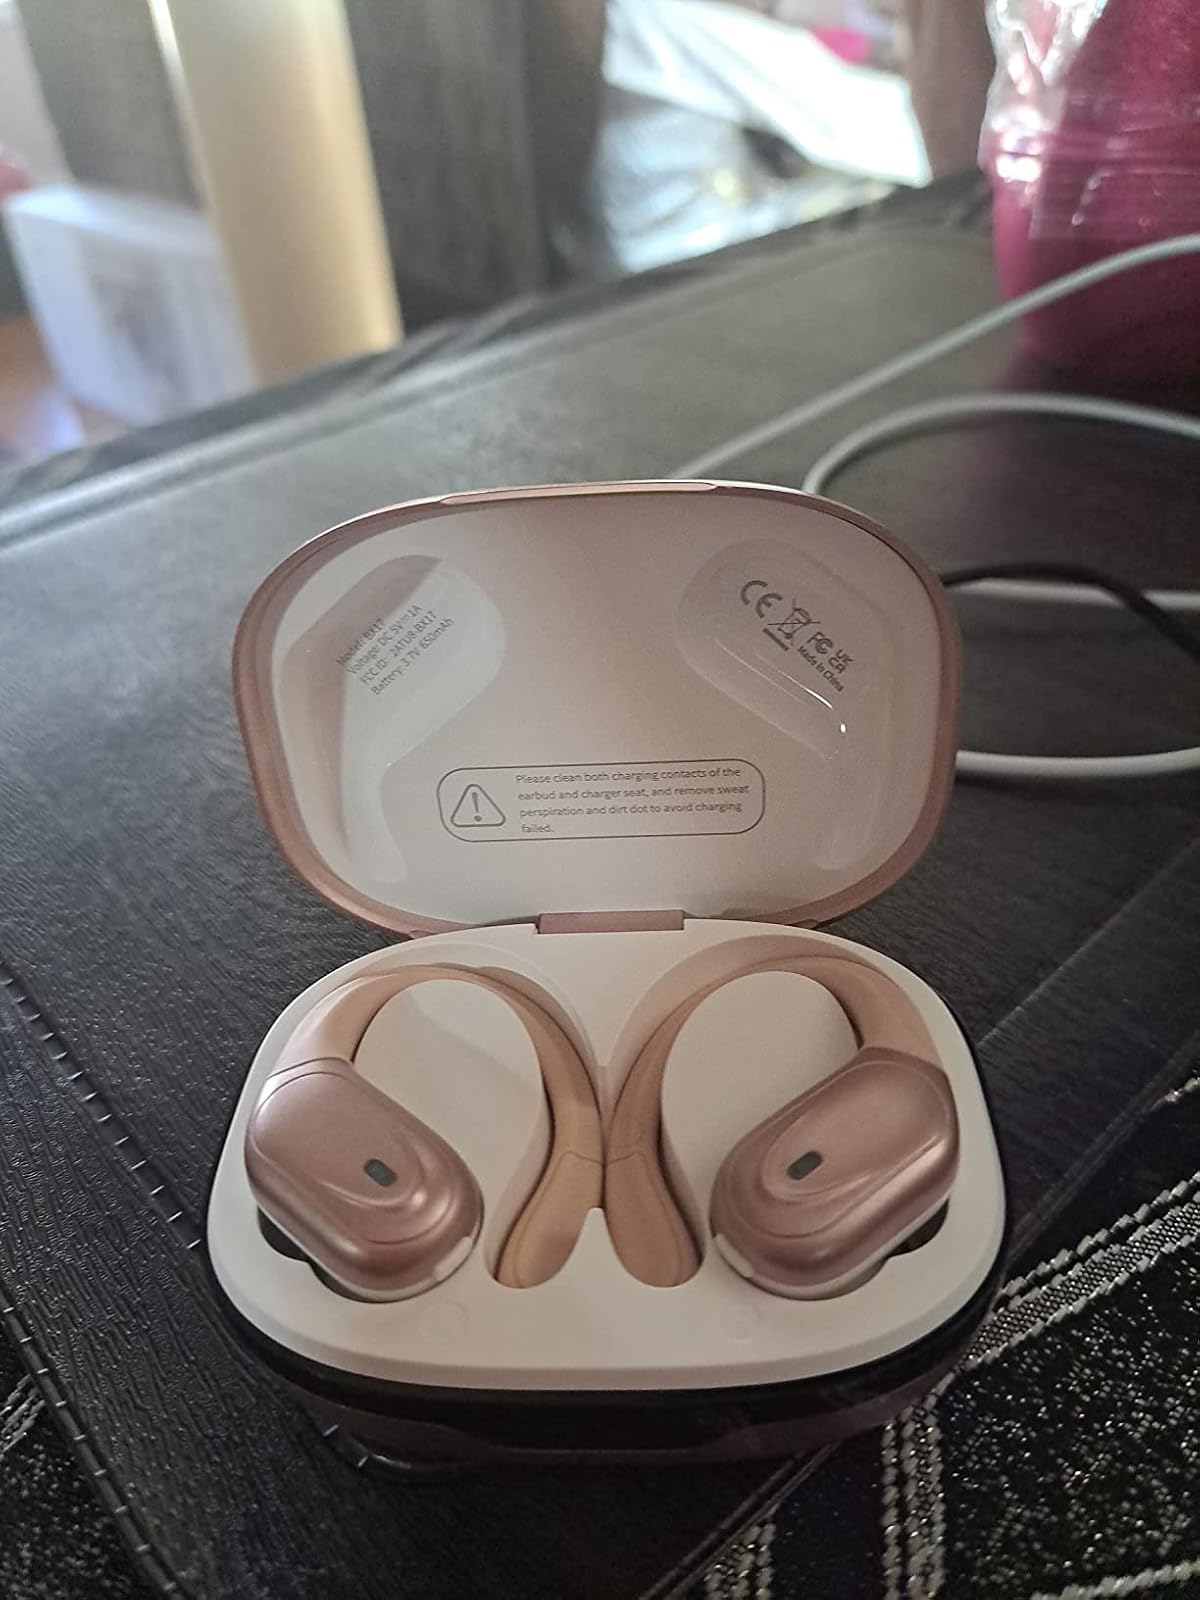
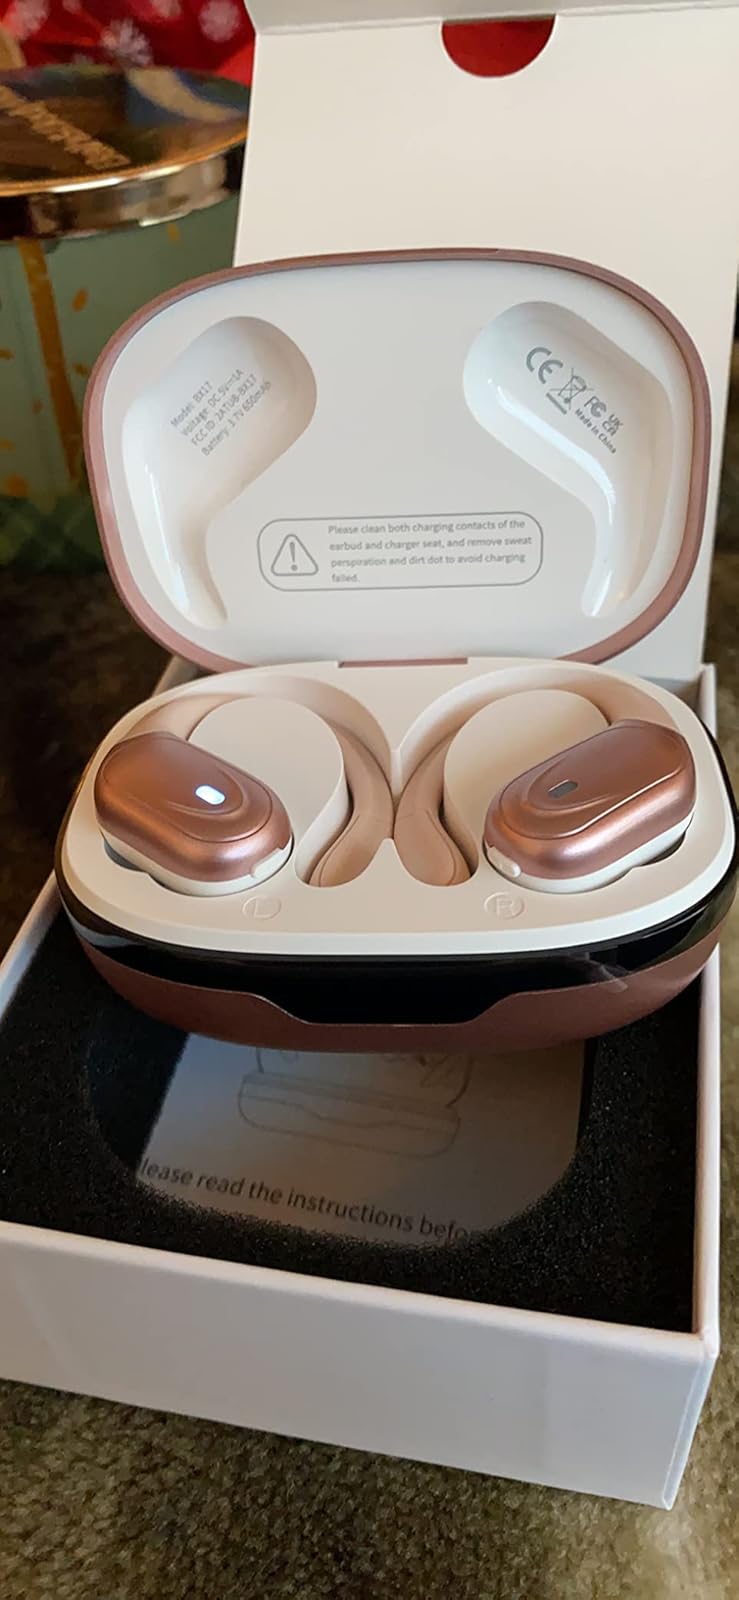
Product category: earbuds
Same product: yes